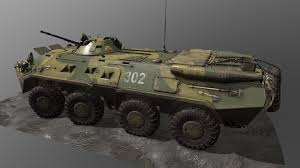
Label: BTR